Jimmy Clements

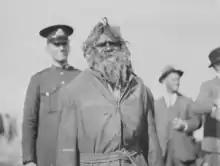
Jimmy Clements, also known as "King Billy", at the opening of the Australian Federal Parliament, 1927.

Jimmy Clements ( – 28 August 1927) was an Aboriginal elder from the Wiradjuri tribe in Australia, and was present at the opening of the Provisional Parliament House in Canberra on 9 May 1927. He explained that he was there to demonstrate his "sovereign rights to the Federal Territory", making this the first recorded instance of Aboriginal protest at the Parliament.